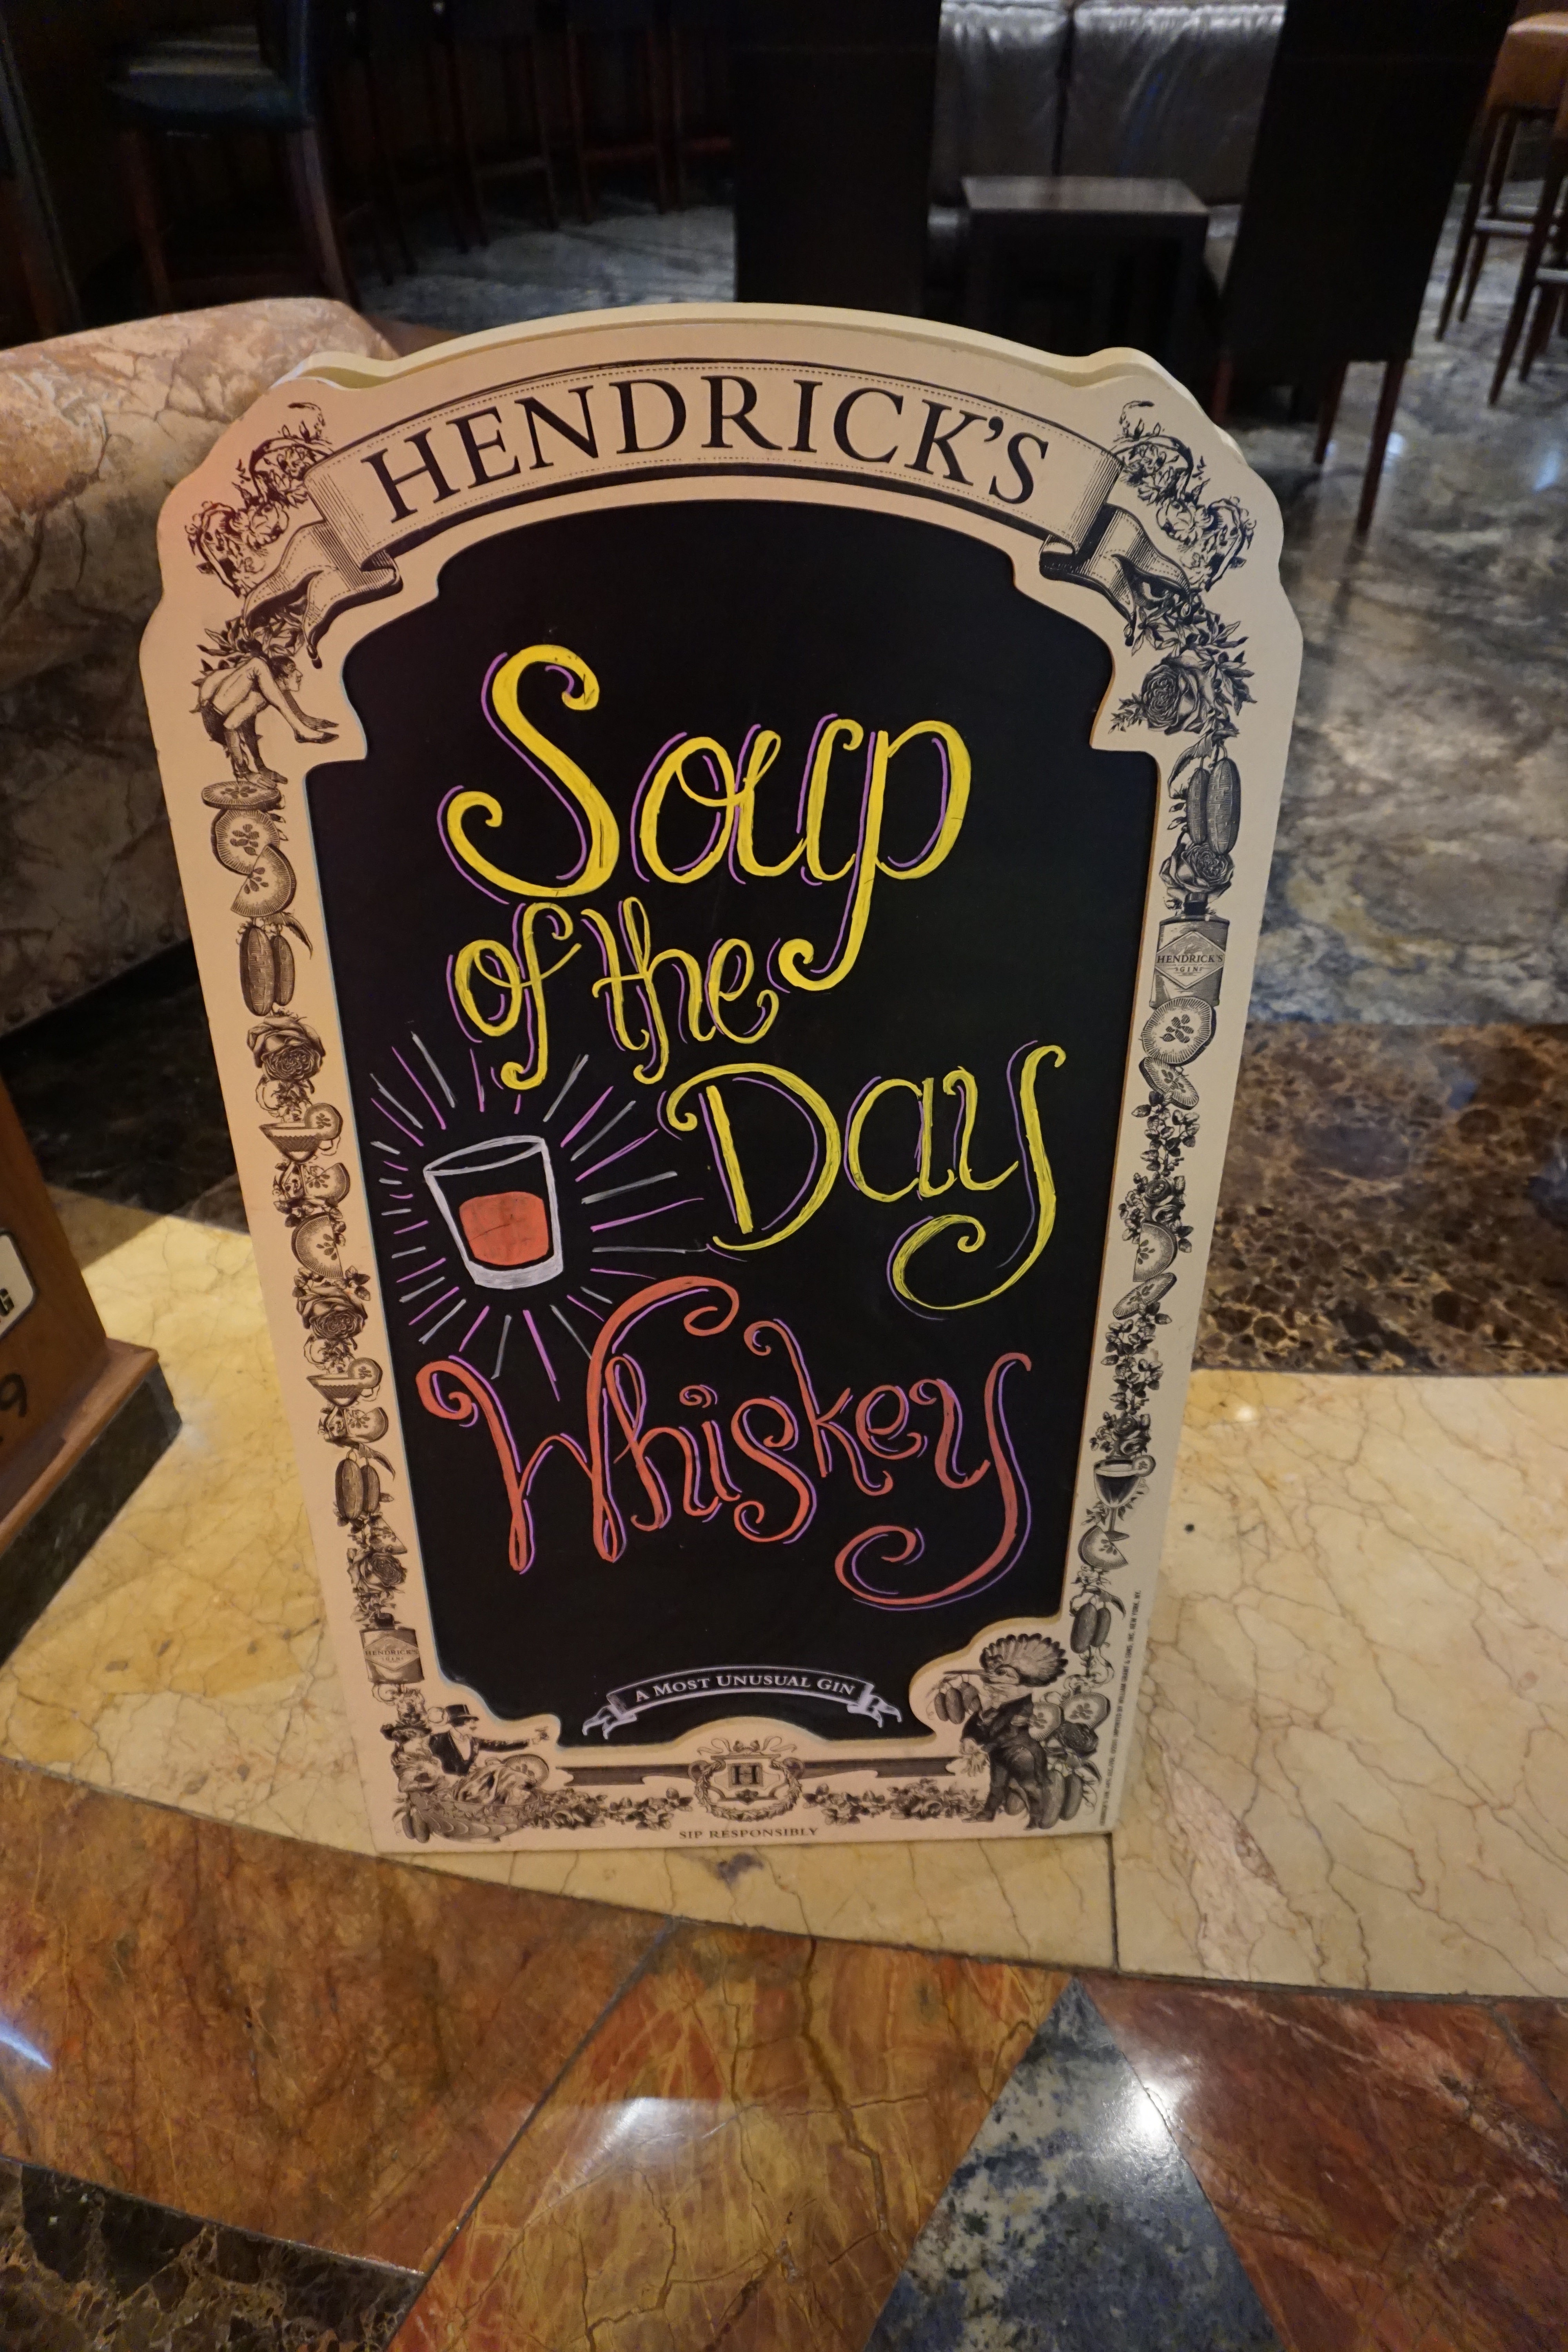
restaurant, bar, sign, meal, food, cooking, culinary, menu, kitchen, drink, lunch, cuisine, soup, chef, alcohol, cook, whiskey, font, booze, art, chalk, design, dinner, vegas, las vegas, food menu, liquer